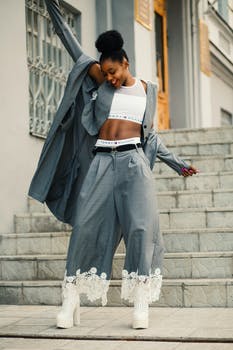
Label: No Watermark